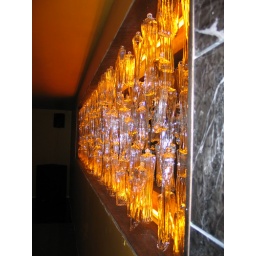
3 Installations of 3'x15'. 135 clear blown glass pieces in each wall, suspended with aircraft cable.